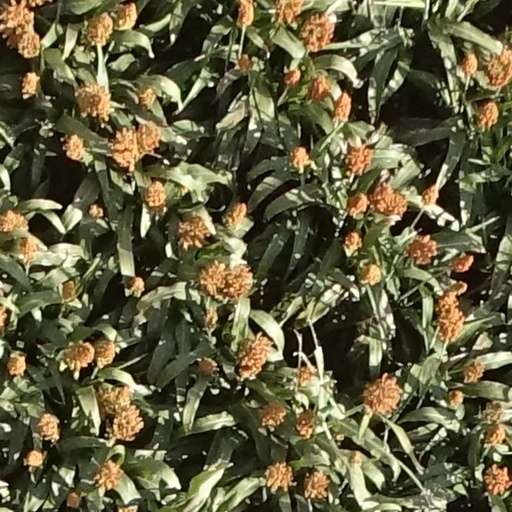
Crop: sorghum